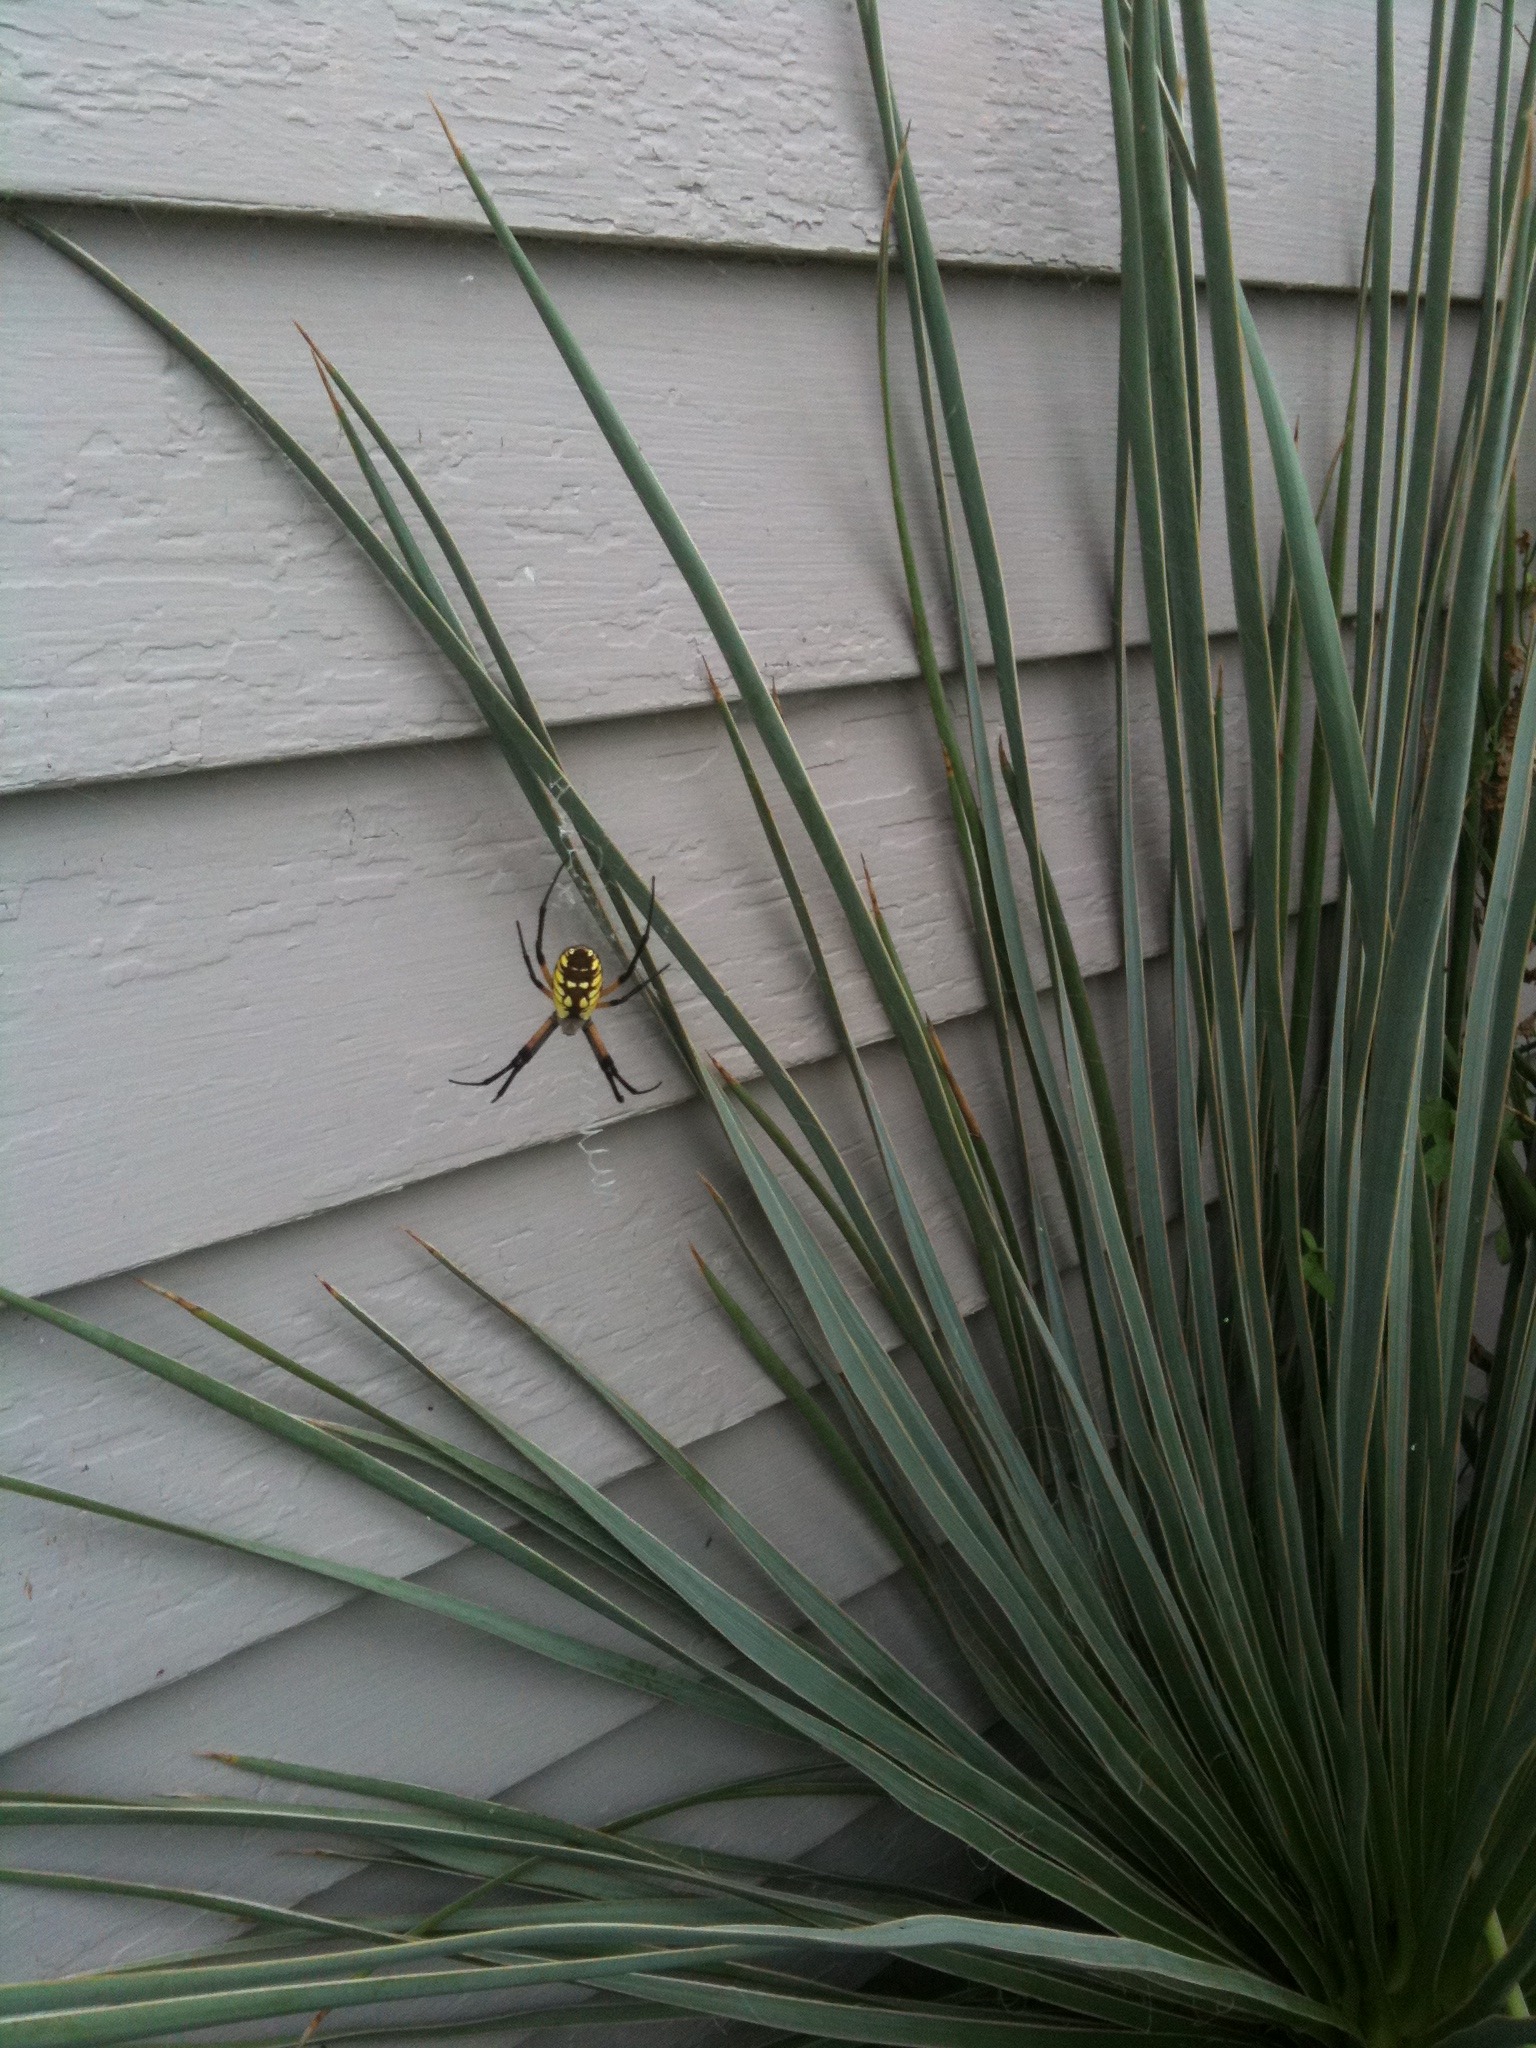
tree, grass, branch, wing, plant, leaf, flower, wildlife, web, green, botany, hanging, flora, fauna, spider, leaves, arachnid, agave, yucca, flowering plant, grass family, plant stem, land plant, arecales, palm family